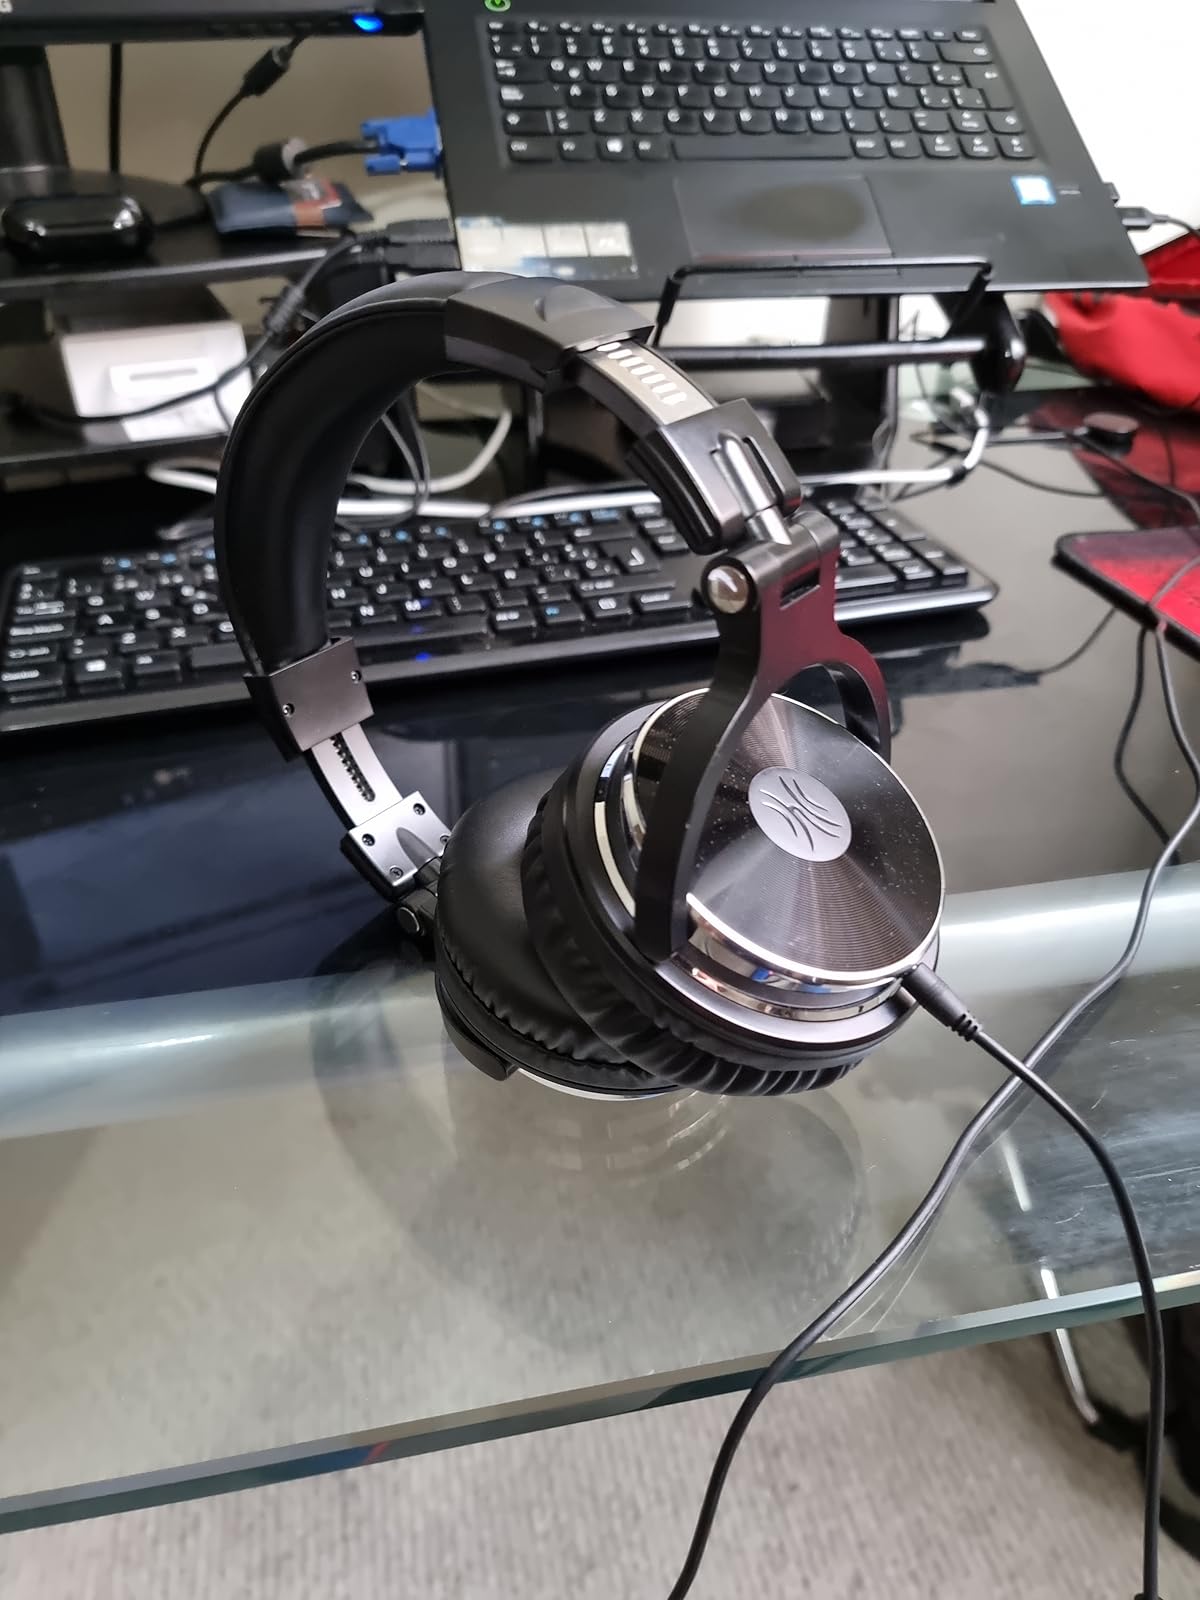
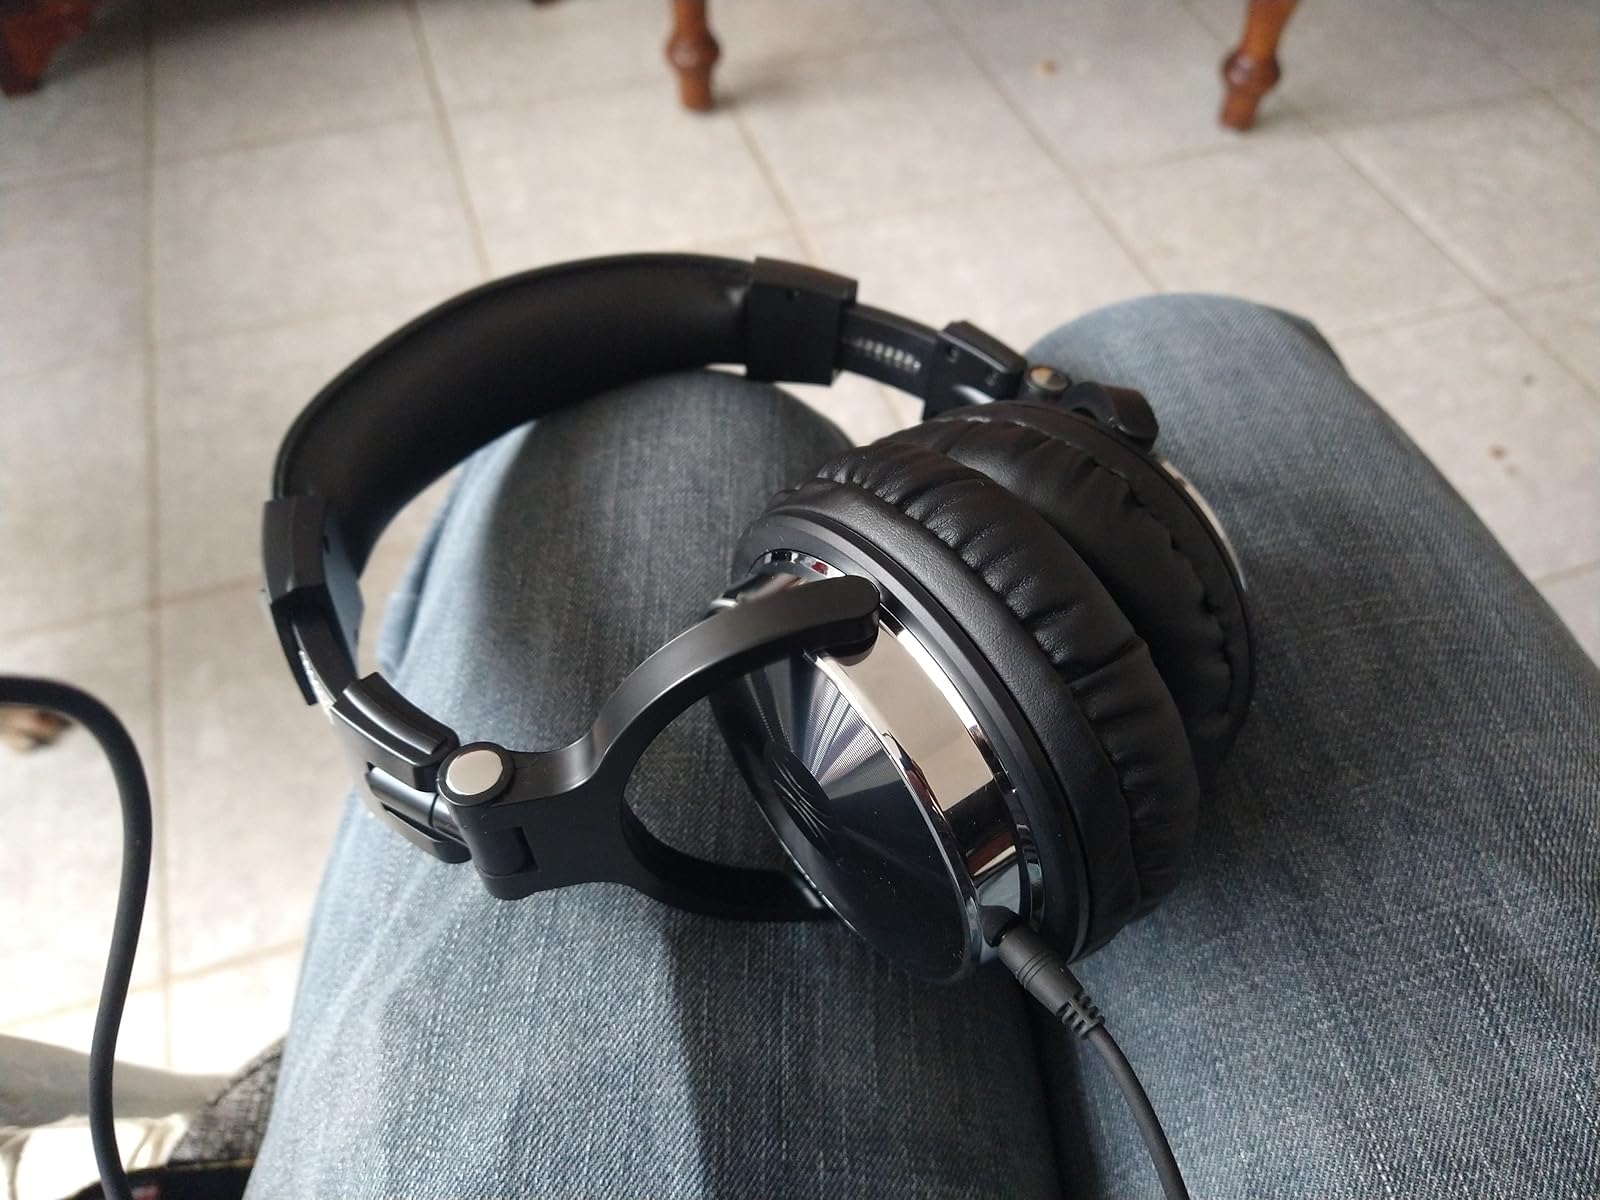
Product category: headphones
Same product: yes